Nathan VanMetre House

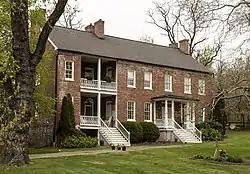
Nathan VanMetre House in 2015

Nathan VanMetre House is a historic home located near Martinsburg, Berkeley County, West Virginia. It was built in 1872, and is a two-story, eight bay wide rectangular brick house with a steeply pitched gable roof, in the Greek Revival style. The main section of the house is five bays wide. Also on the property is a small brick smokehouse (1872), large bank barn (1872), garage (c. 1920), two silos (c. 1915 and c. 1920), and chicken house (c. 1920).